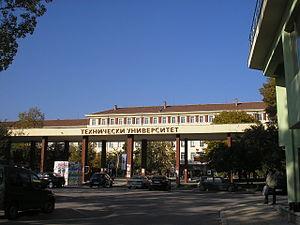
L'université technique de Sofia est la plus grande université technique en Bulgarie. Elle a été fondée le 15 octobre 1945.